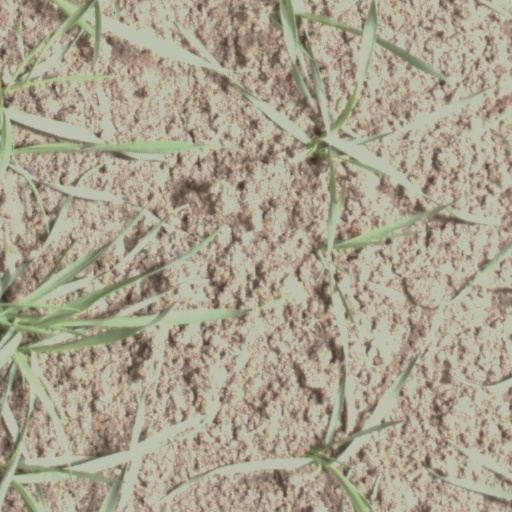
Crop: wheat